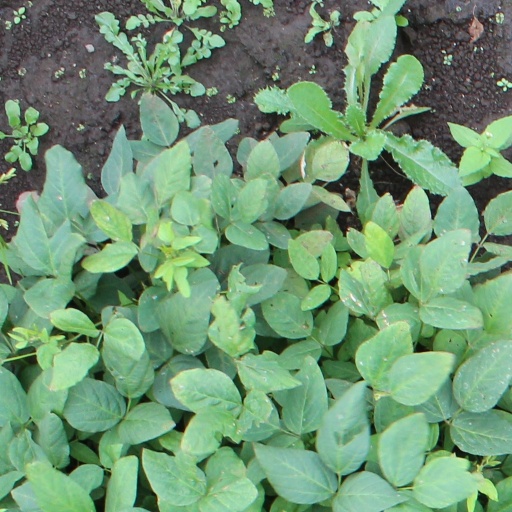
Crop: soybean